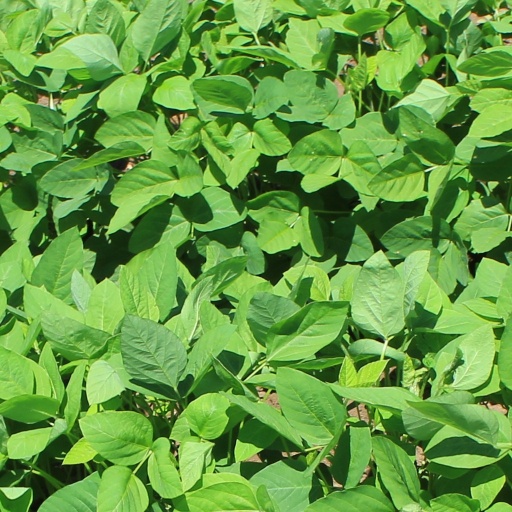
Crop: soybean